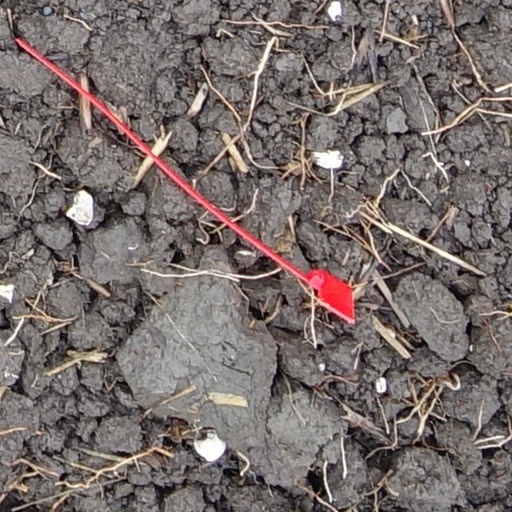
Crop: wheat